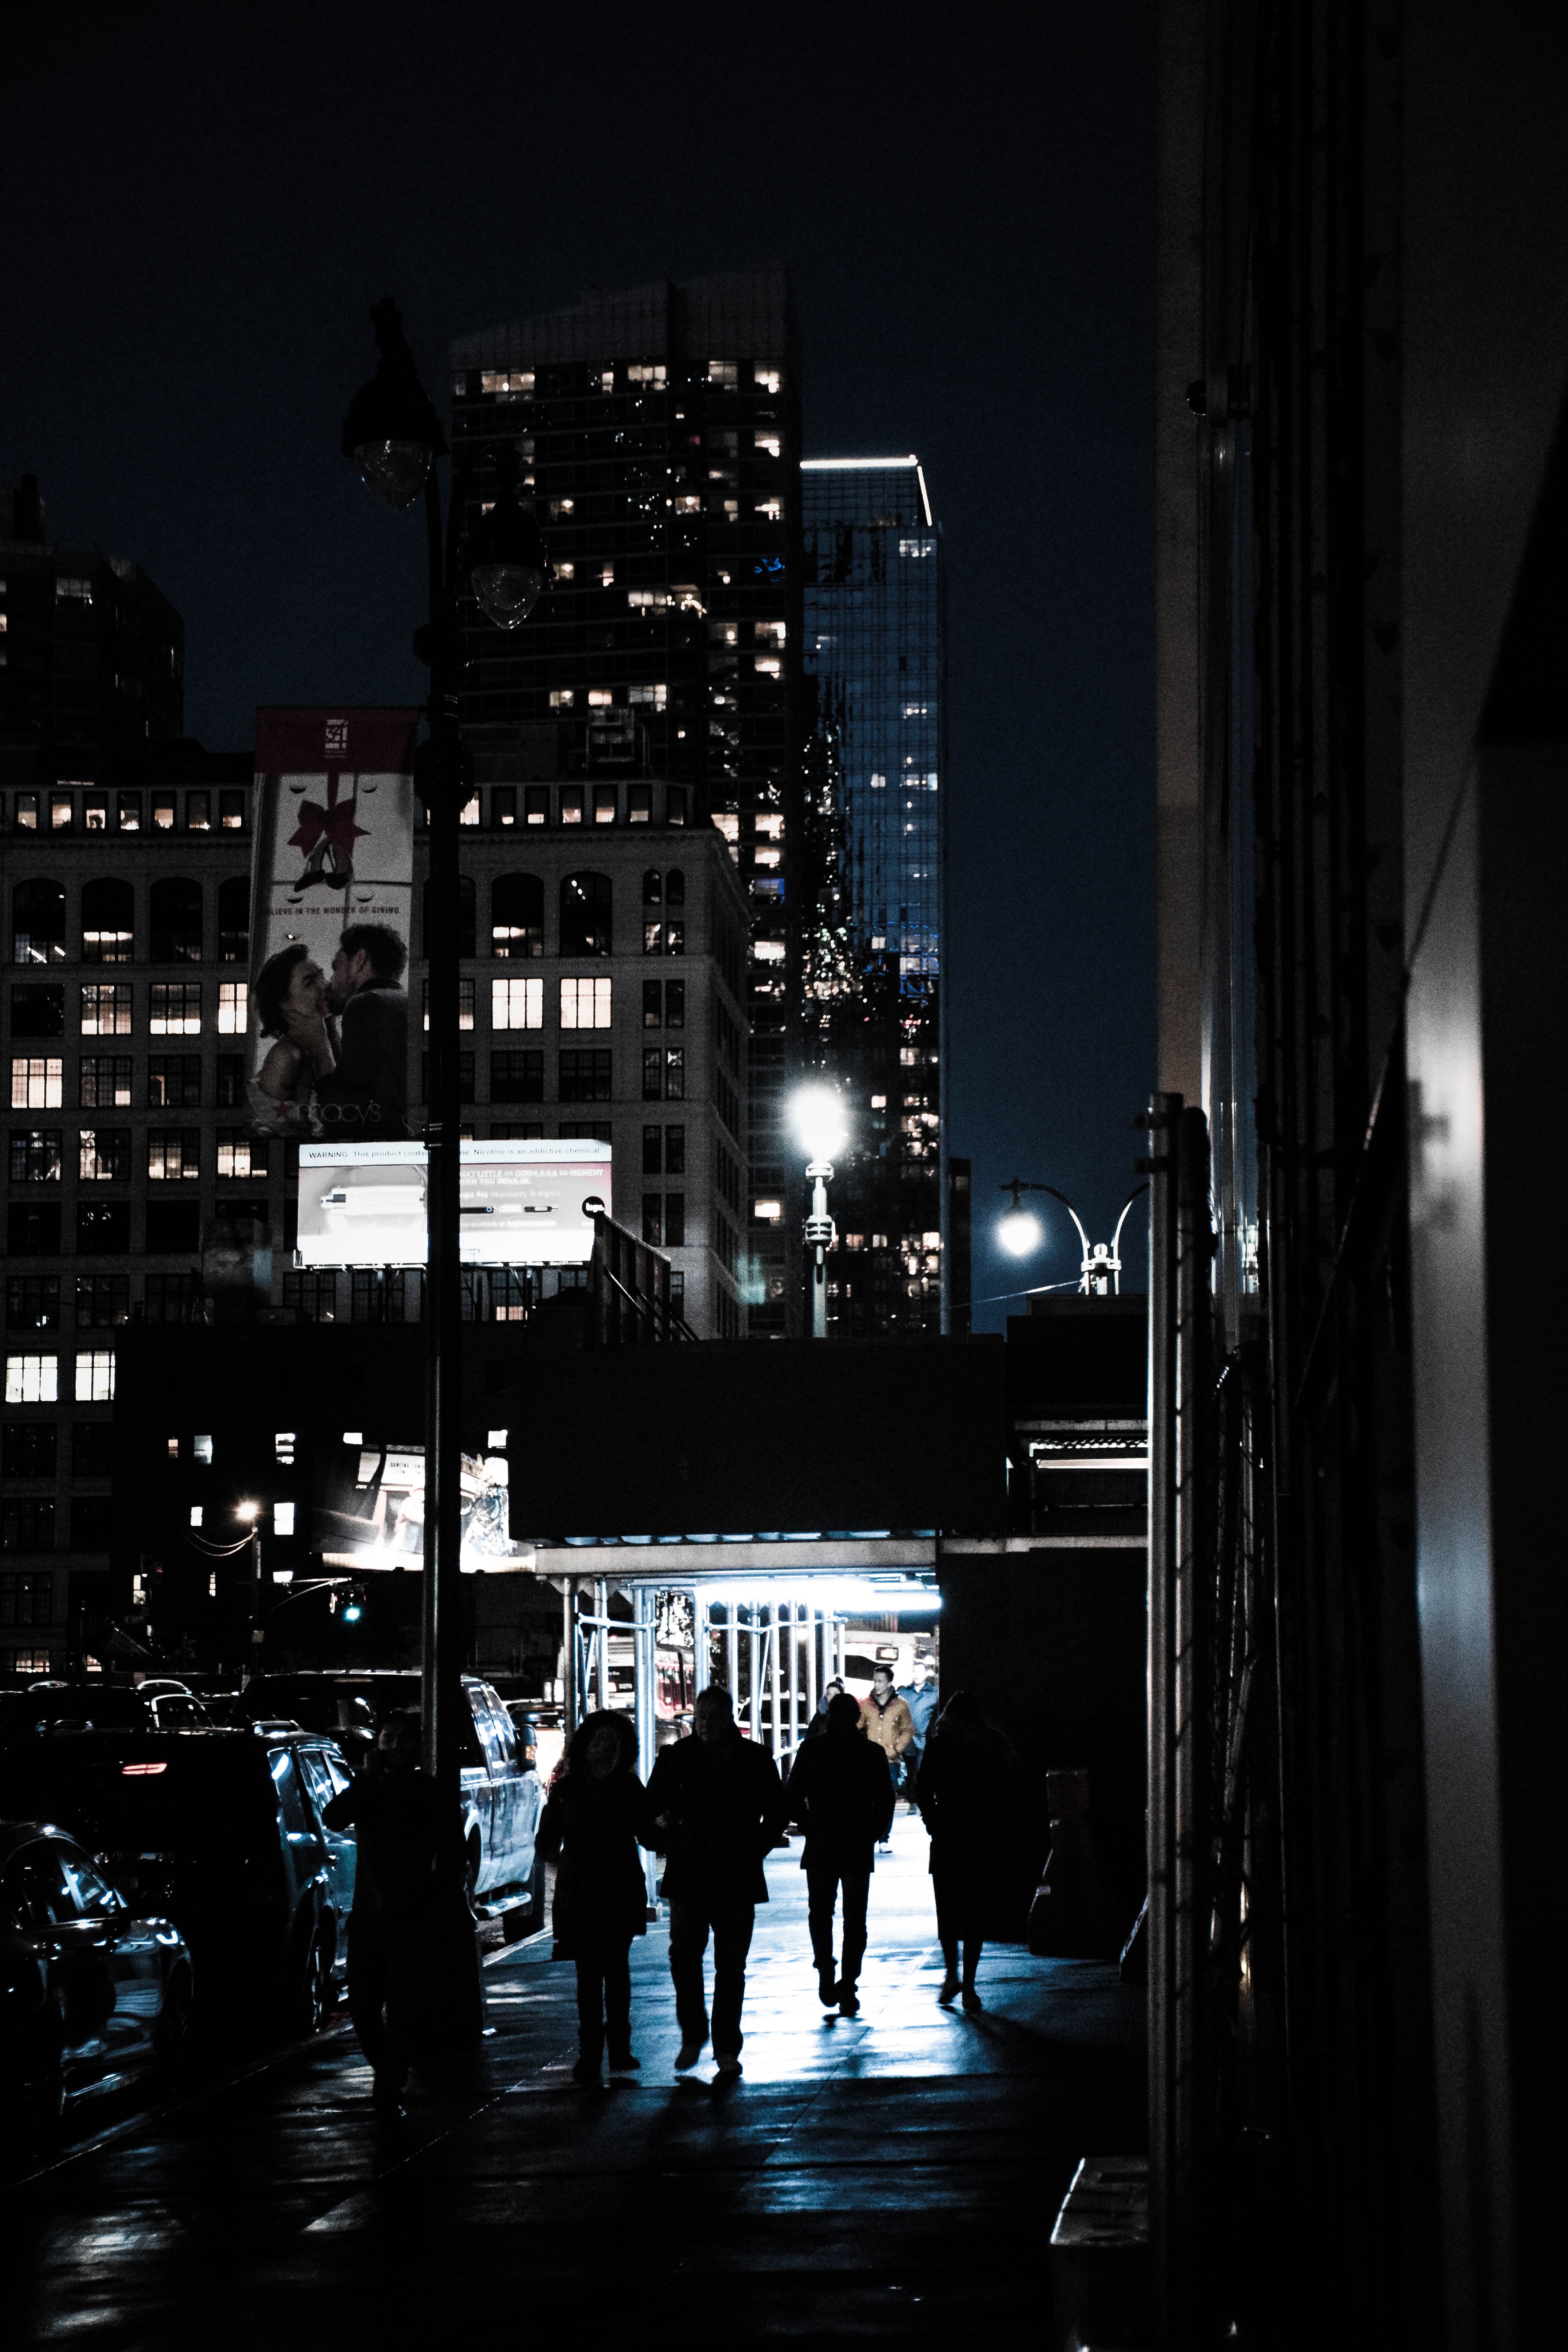
black, white, night, metropolitan area, urban area, black and white, darkness, monochrome, light, city, metropolis, snapshot, human settlement, architecture, sky, water, street, standing, reflection, monochrome photography, cityscape, photography, infrastructure, downtown, midnight, pedestrian, building, tower block, skyscraper, evening, style, road, nonbuilding structure, street light, crowd